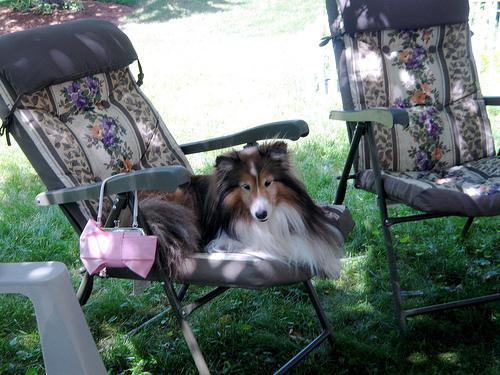
Shetland_sheepdog